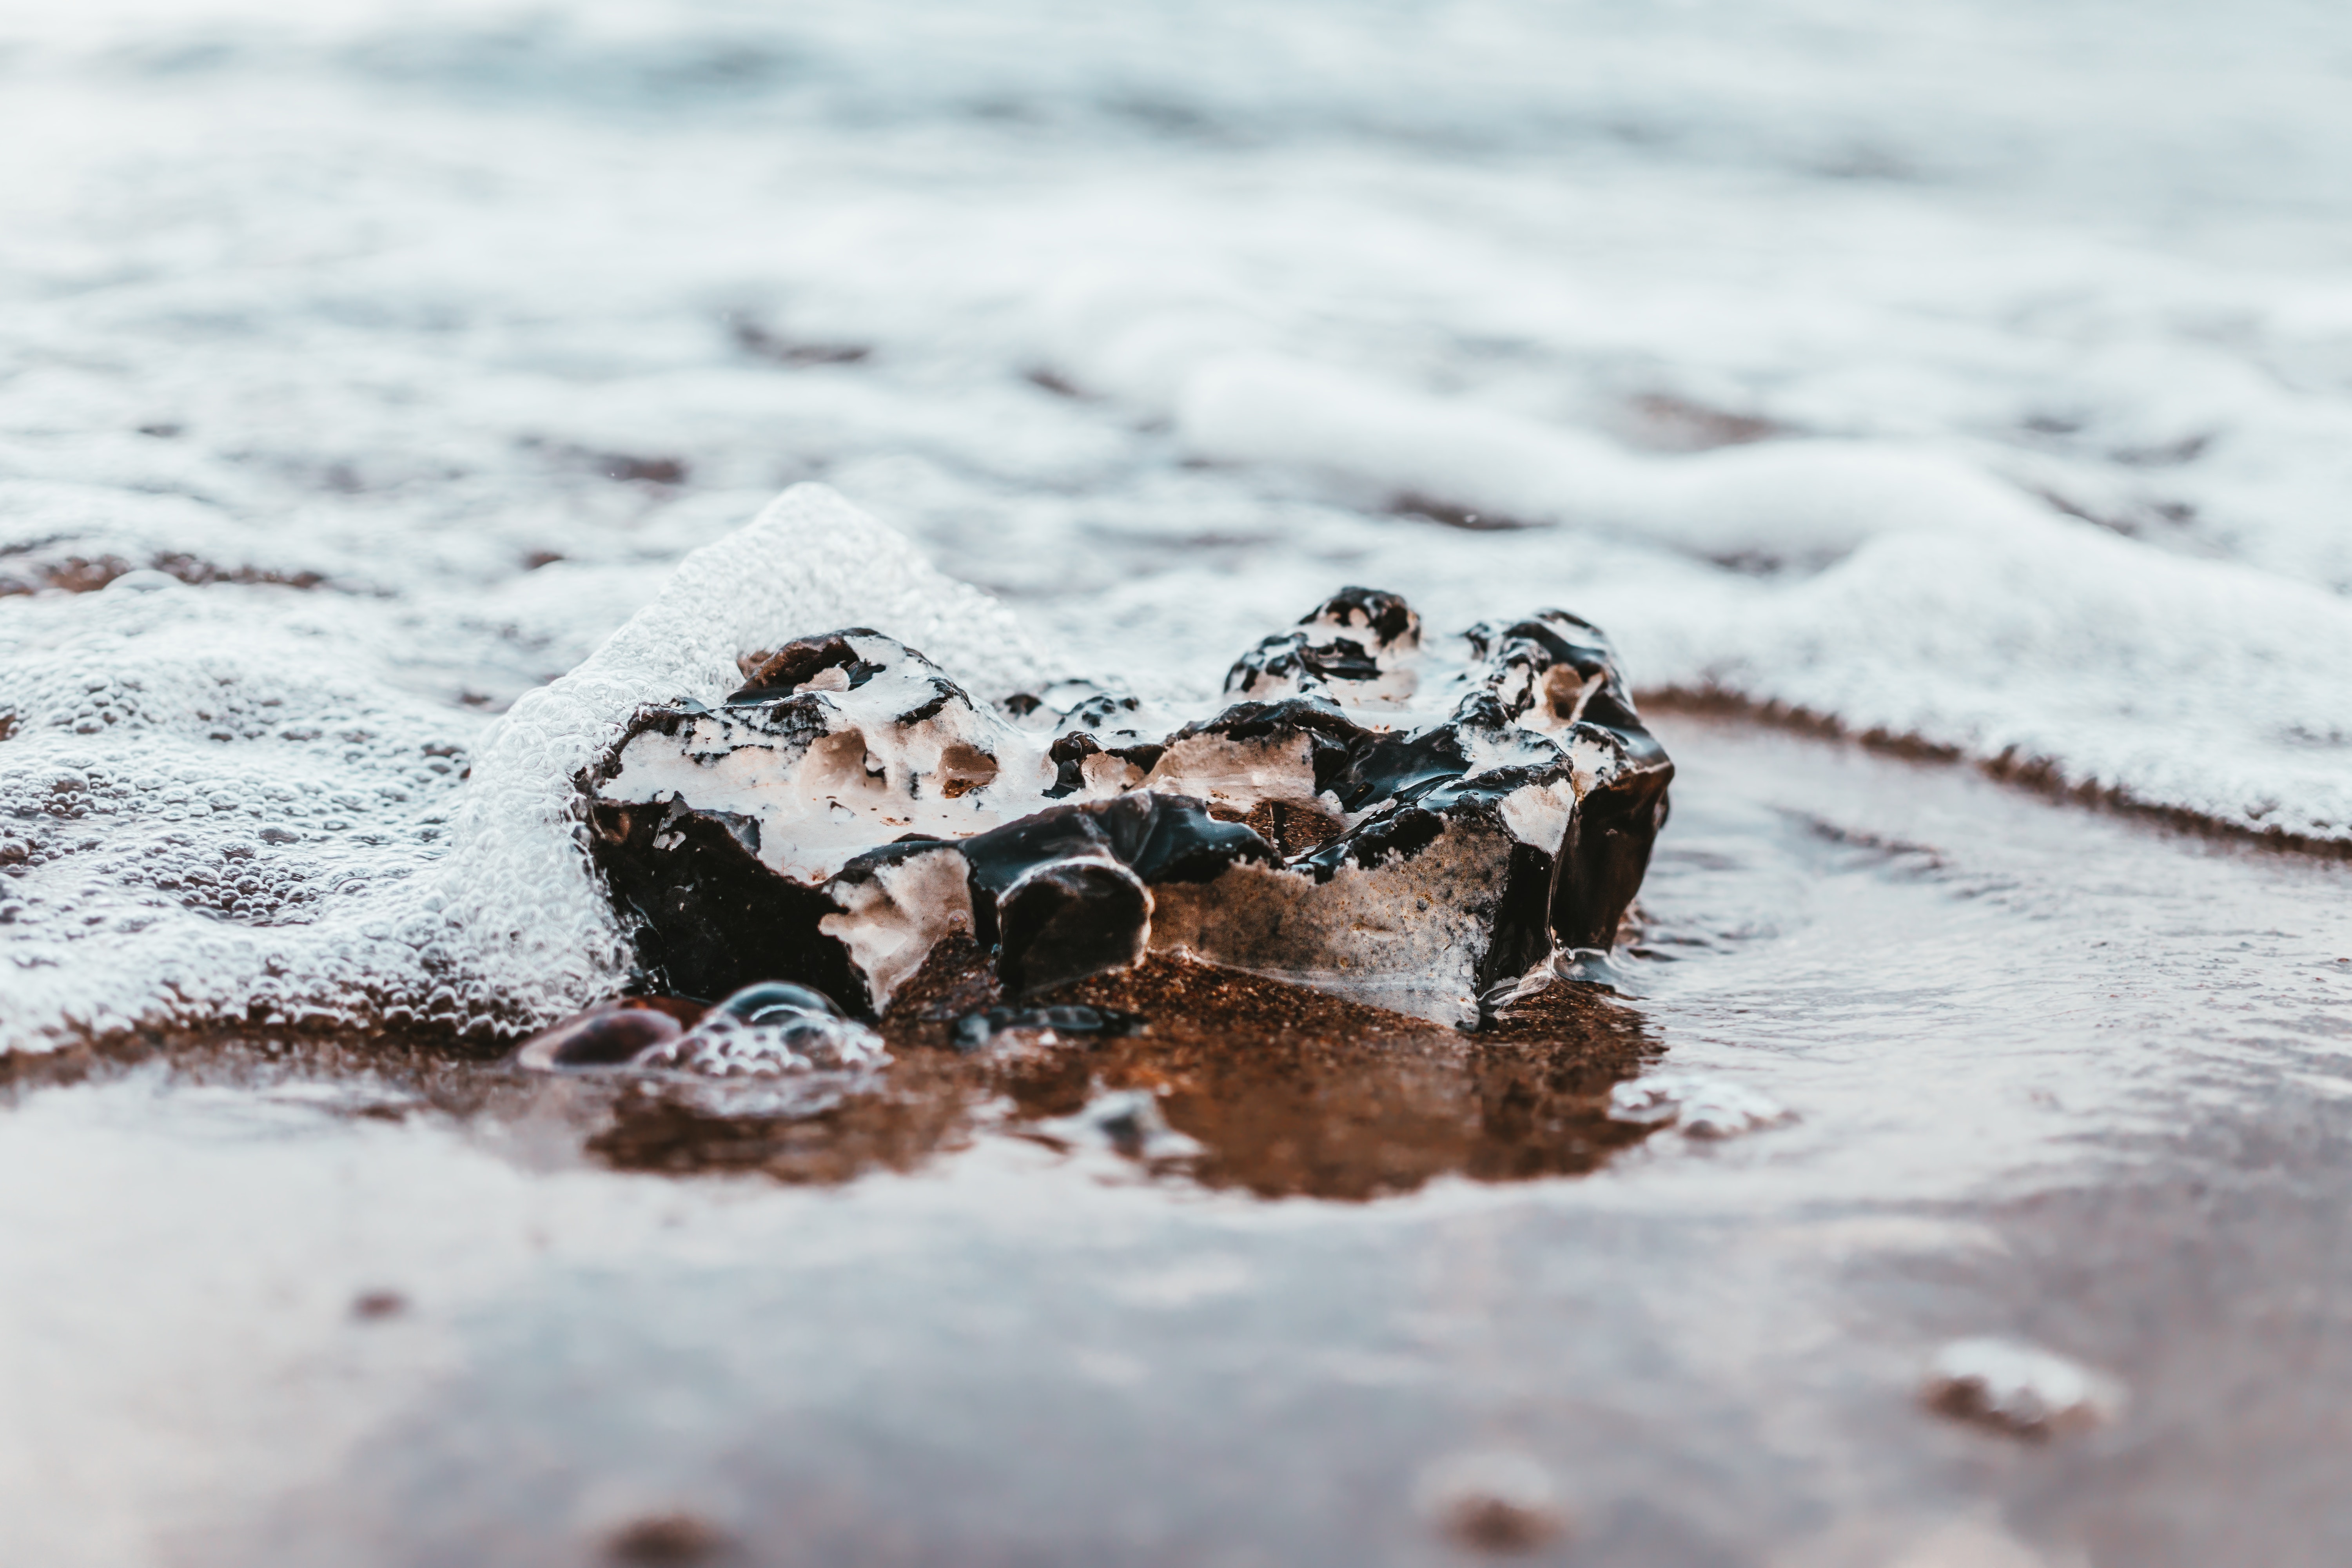
water, wave, freezing, sea